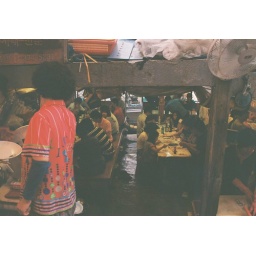
Popular fish market in Sok-cho, a resort town on the Northeast coast of Korea.